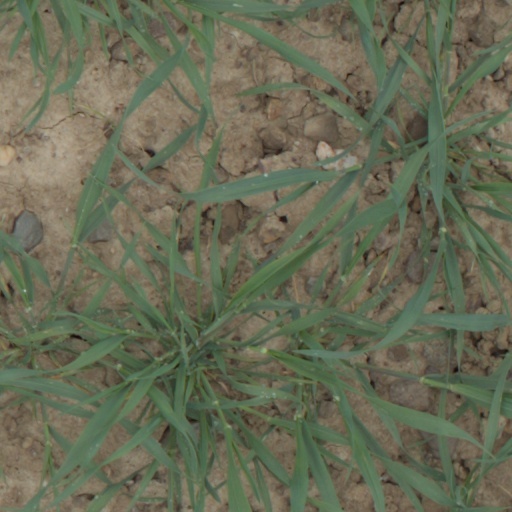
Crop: wheat